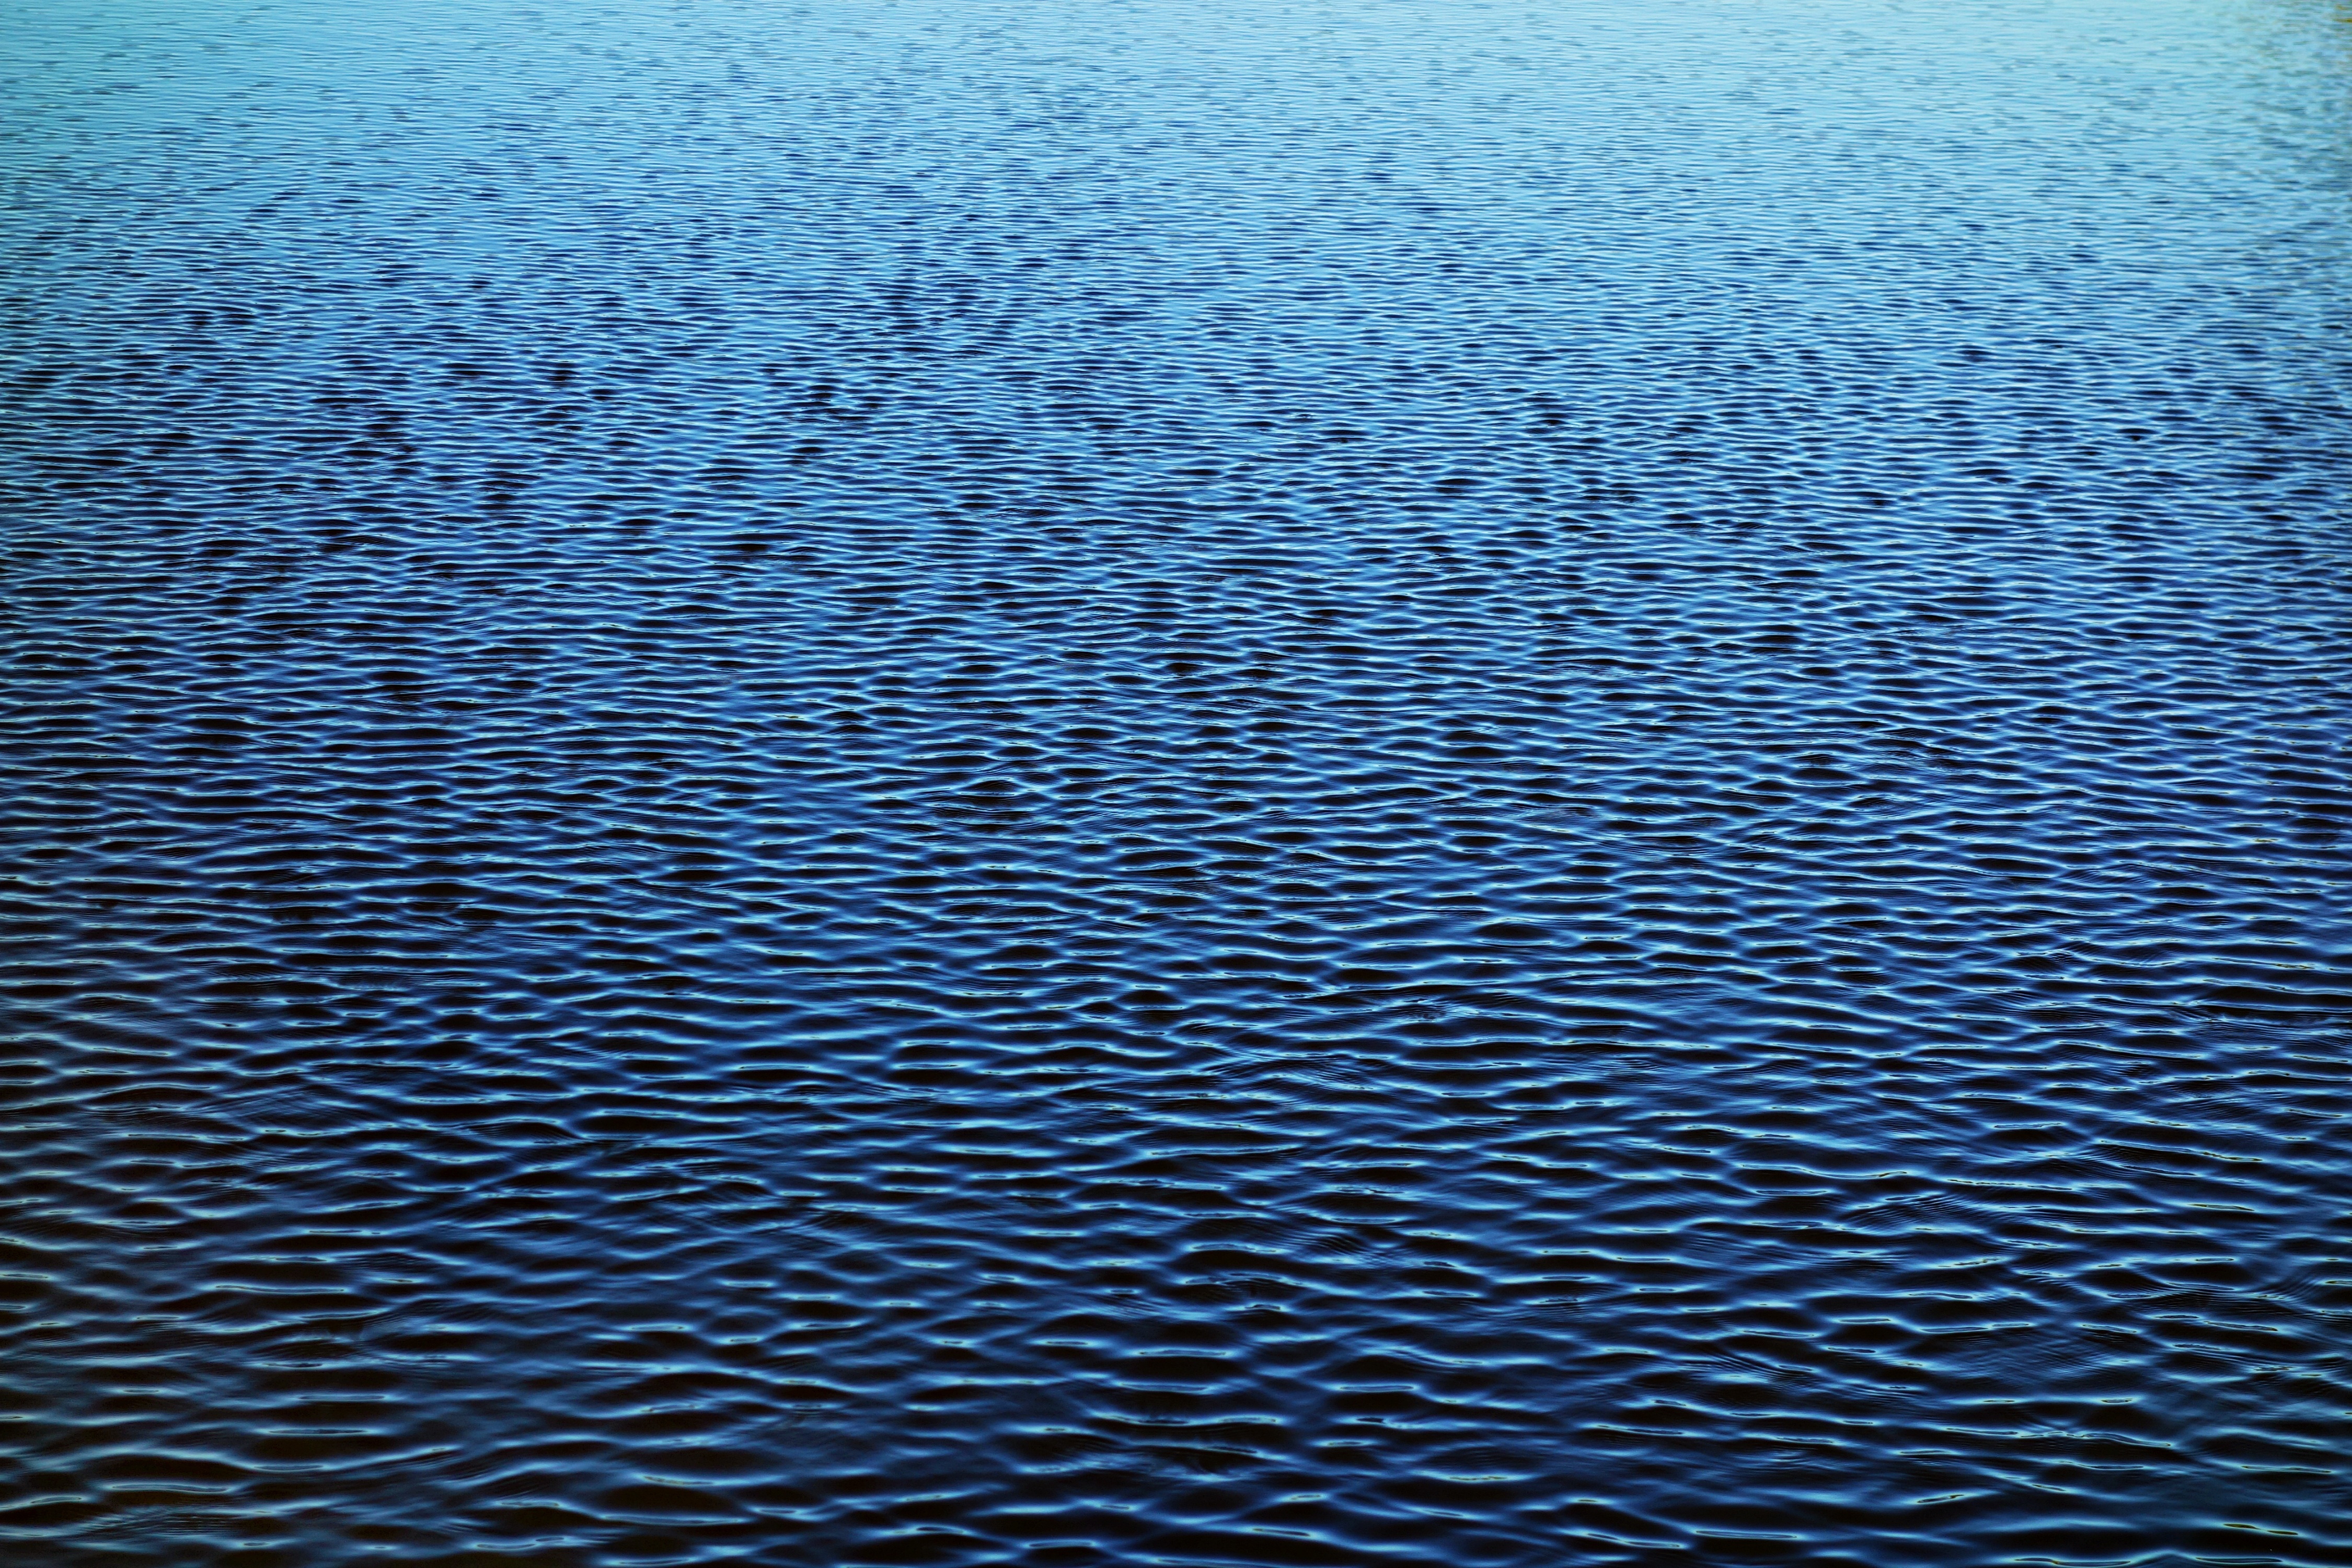
sea, water, nature, ocean, horizon, sunlight, wave, ripple, line, reflection, natural, blue, wrinkle, element, open water, wavelet, wind wave